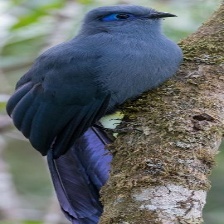
Species: BLUE COAU
Scientific name: COUA CAERULEA